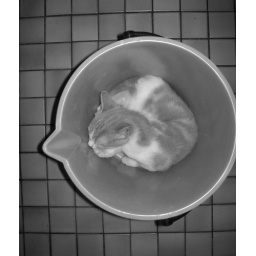
Our kitten Daisy sleeping in a bucket.